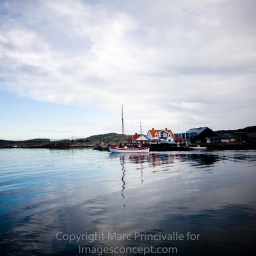
Fantastic old wooden boat going out at sea in Marstrand in Sweden